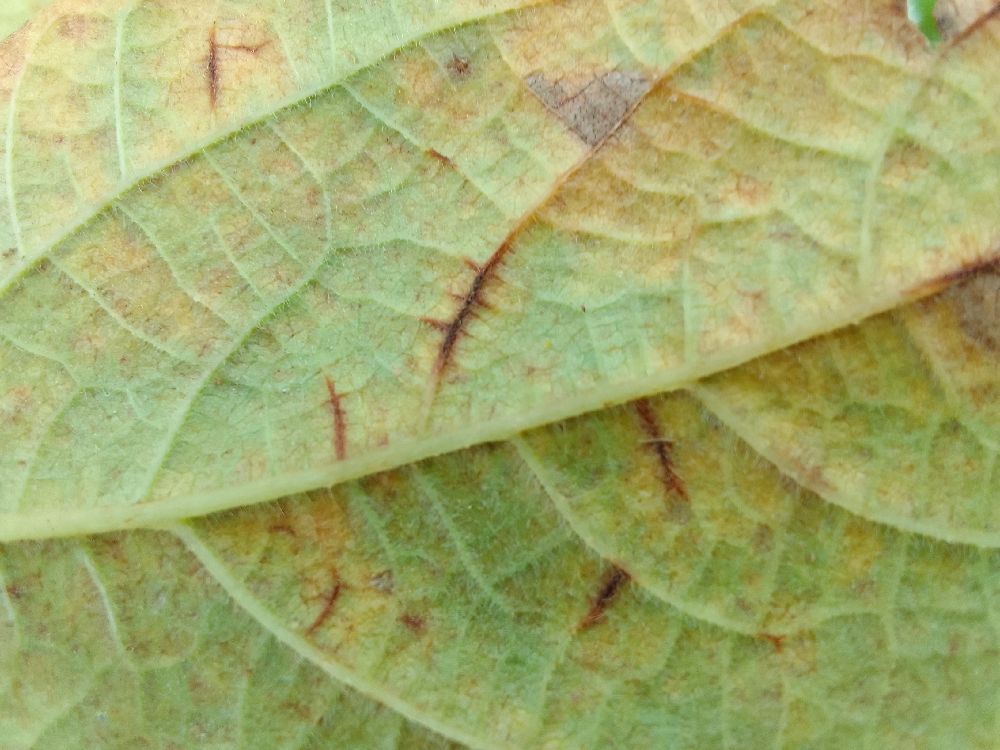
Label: anthracnose